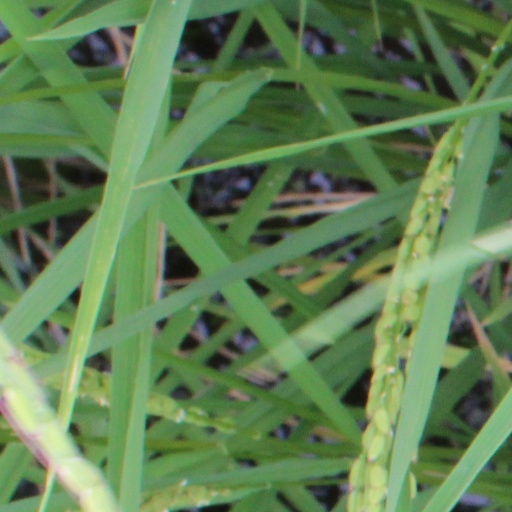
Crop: rice